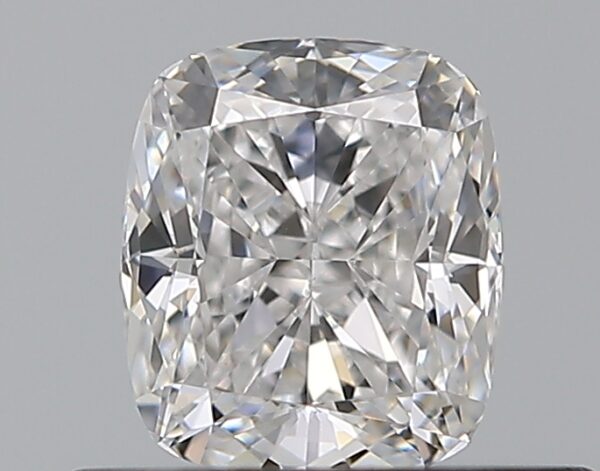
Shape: cushion
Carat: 0.51
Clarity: VS1
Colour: D
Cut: EX
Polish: EX
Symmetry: VG
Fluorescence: N
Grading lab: GIA
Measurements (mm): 4.93 x 4.24 x 2.85